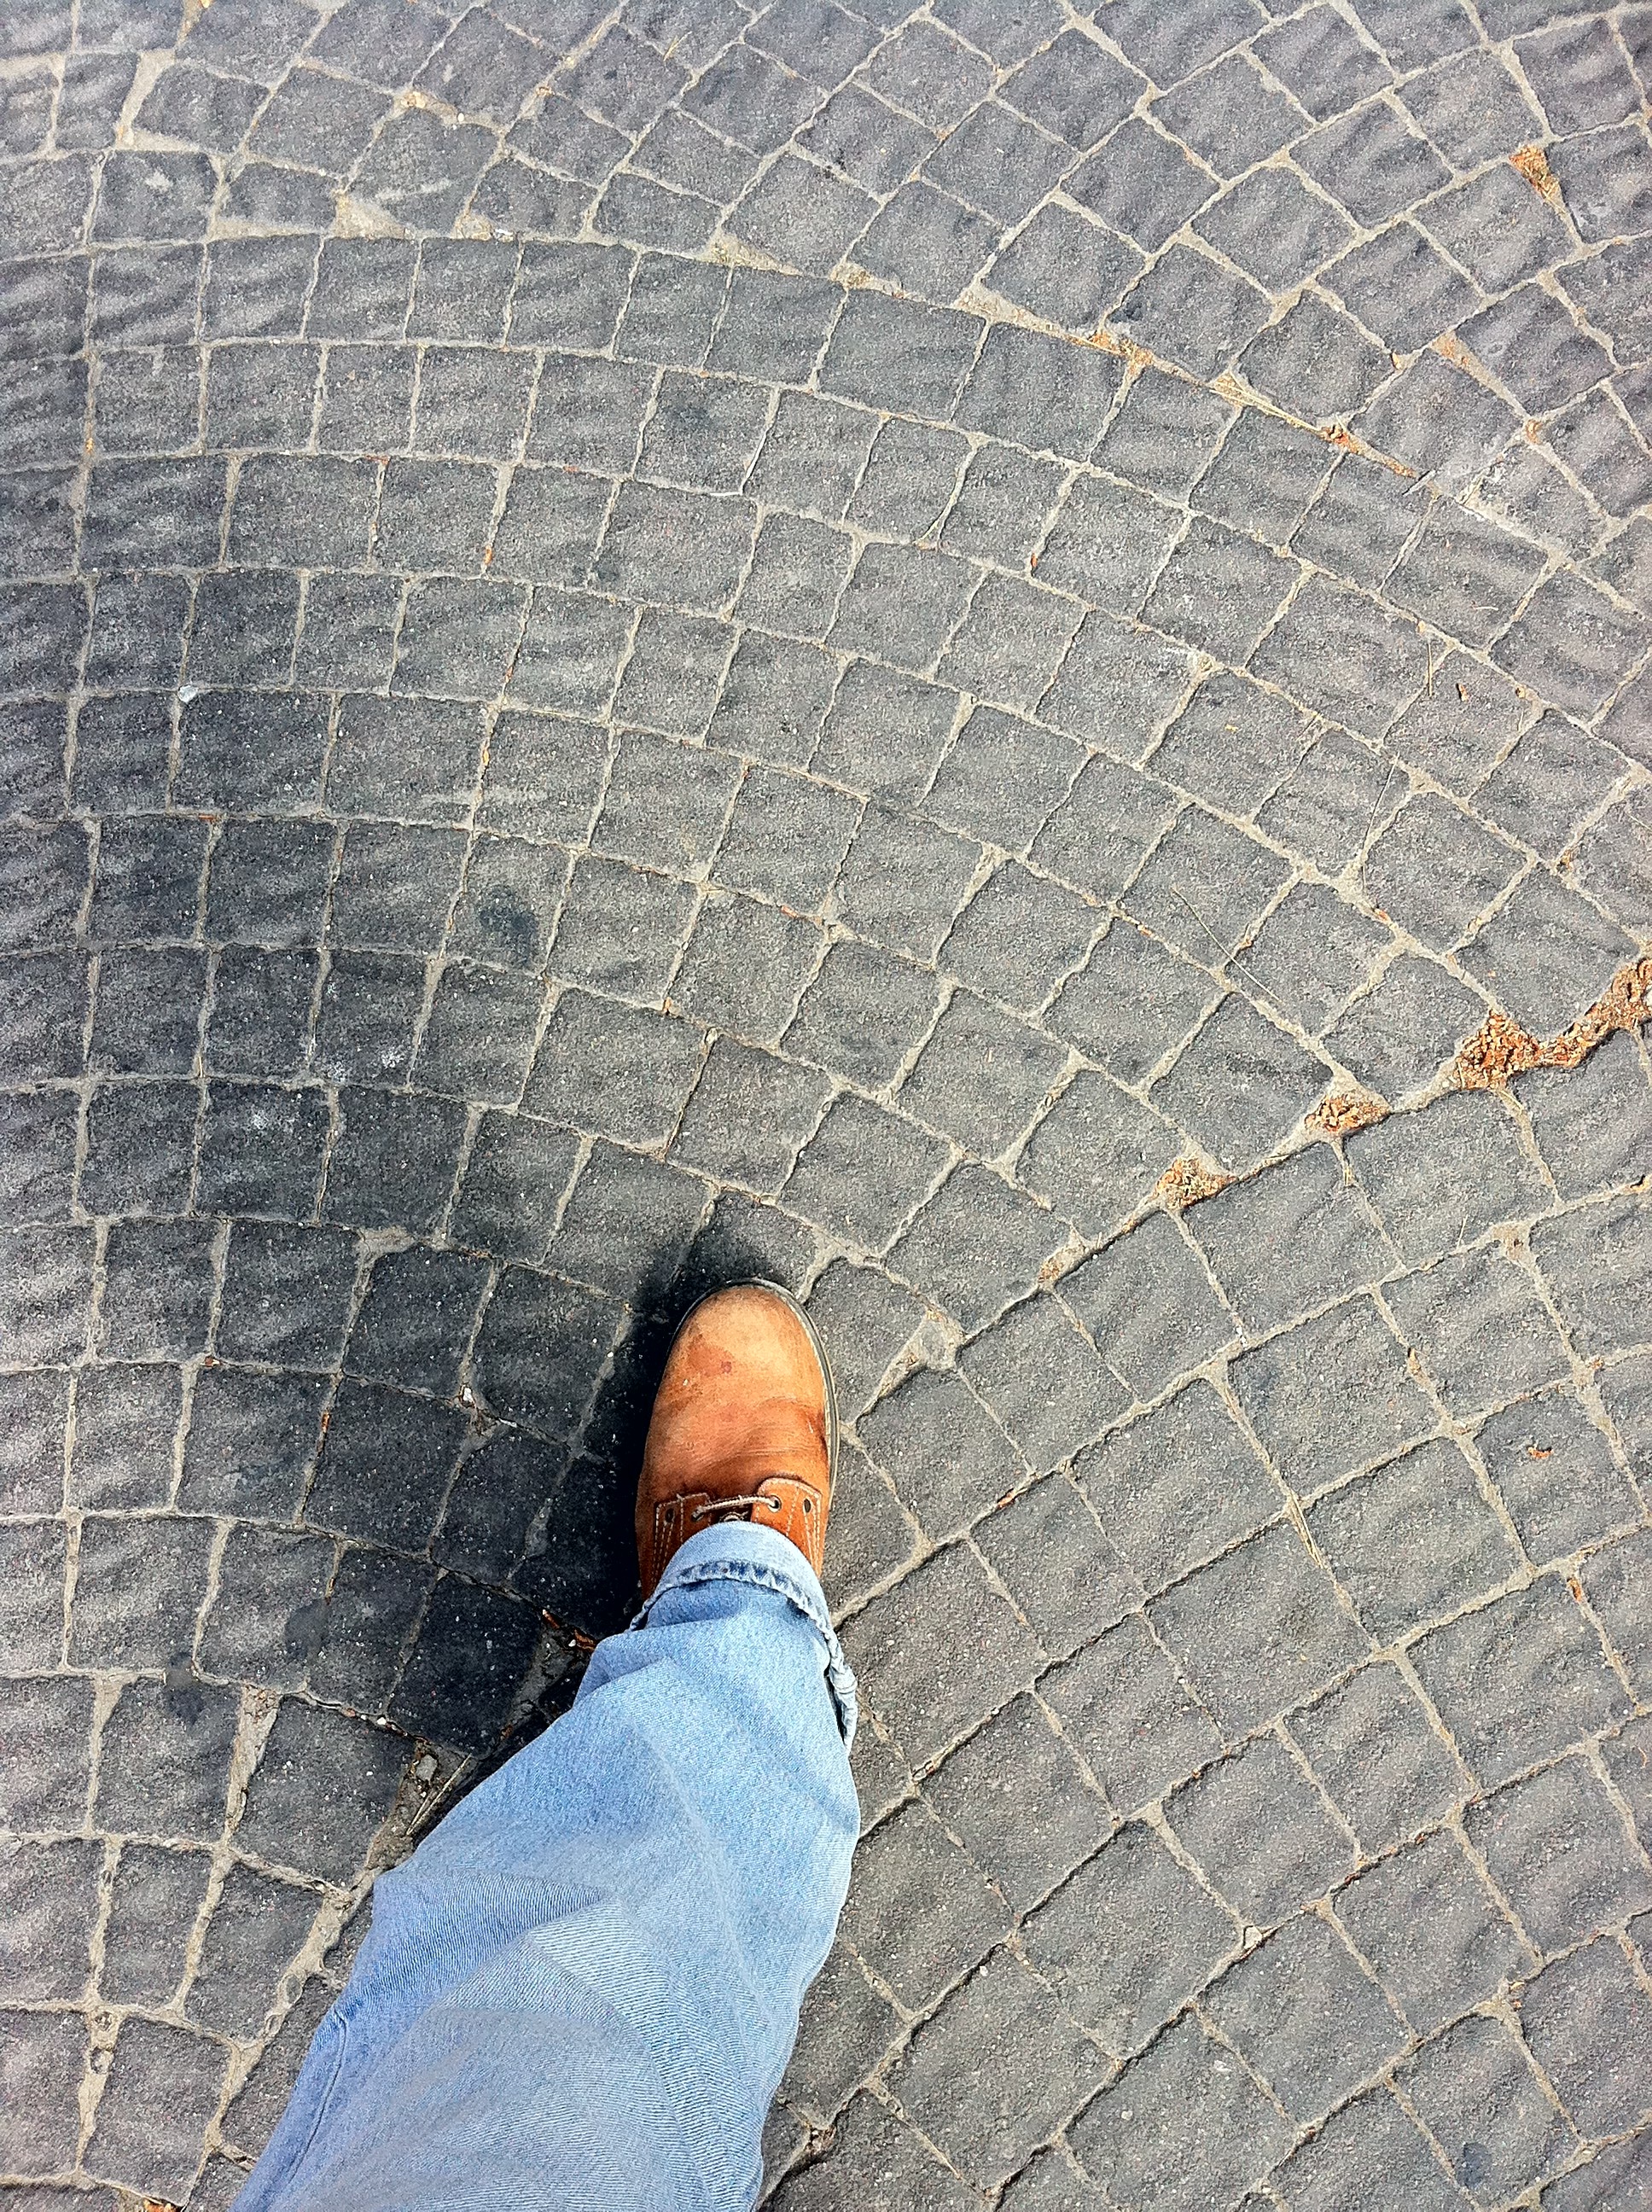
man, walking, shoe, street, floor, roof, wall, asphalt, male, soil, fashion, blue, brick, material, men, art, design, style, clothes, glamour, flooring, road surface